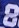
Number: 8